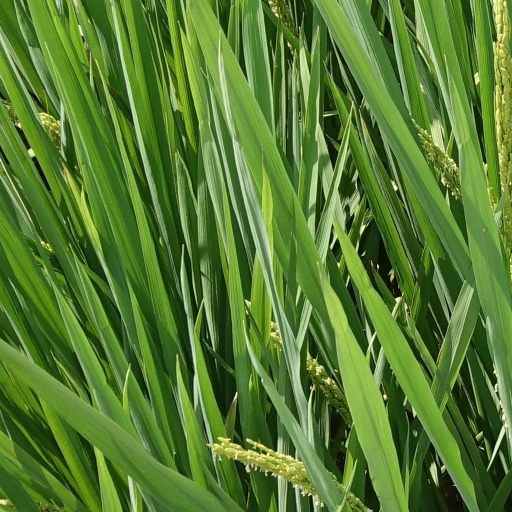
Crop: rice